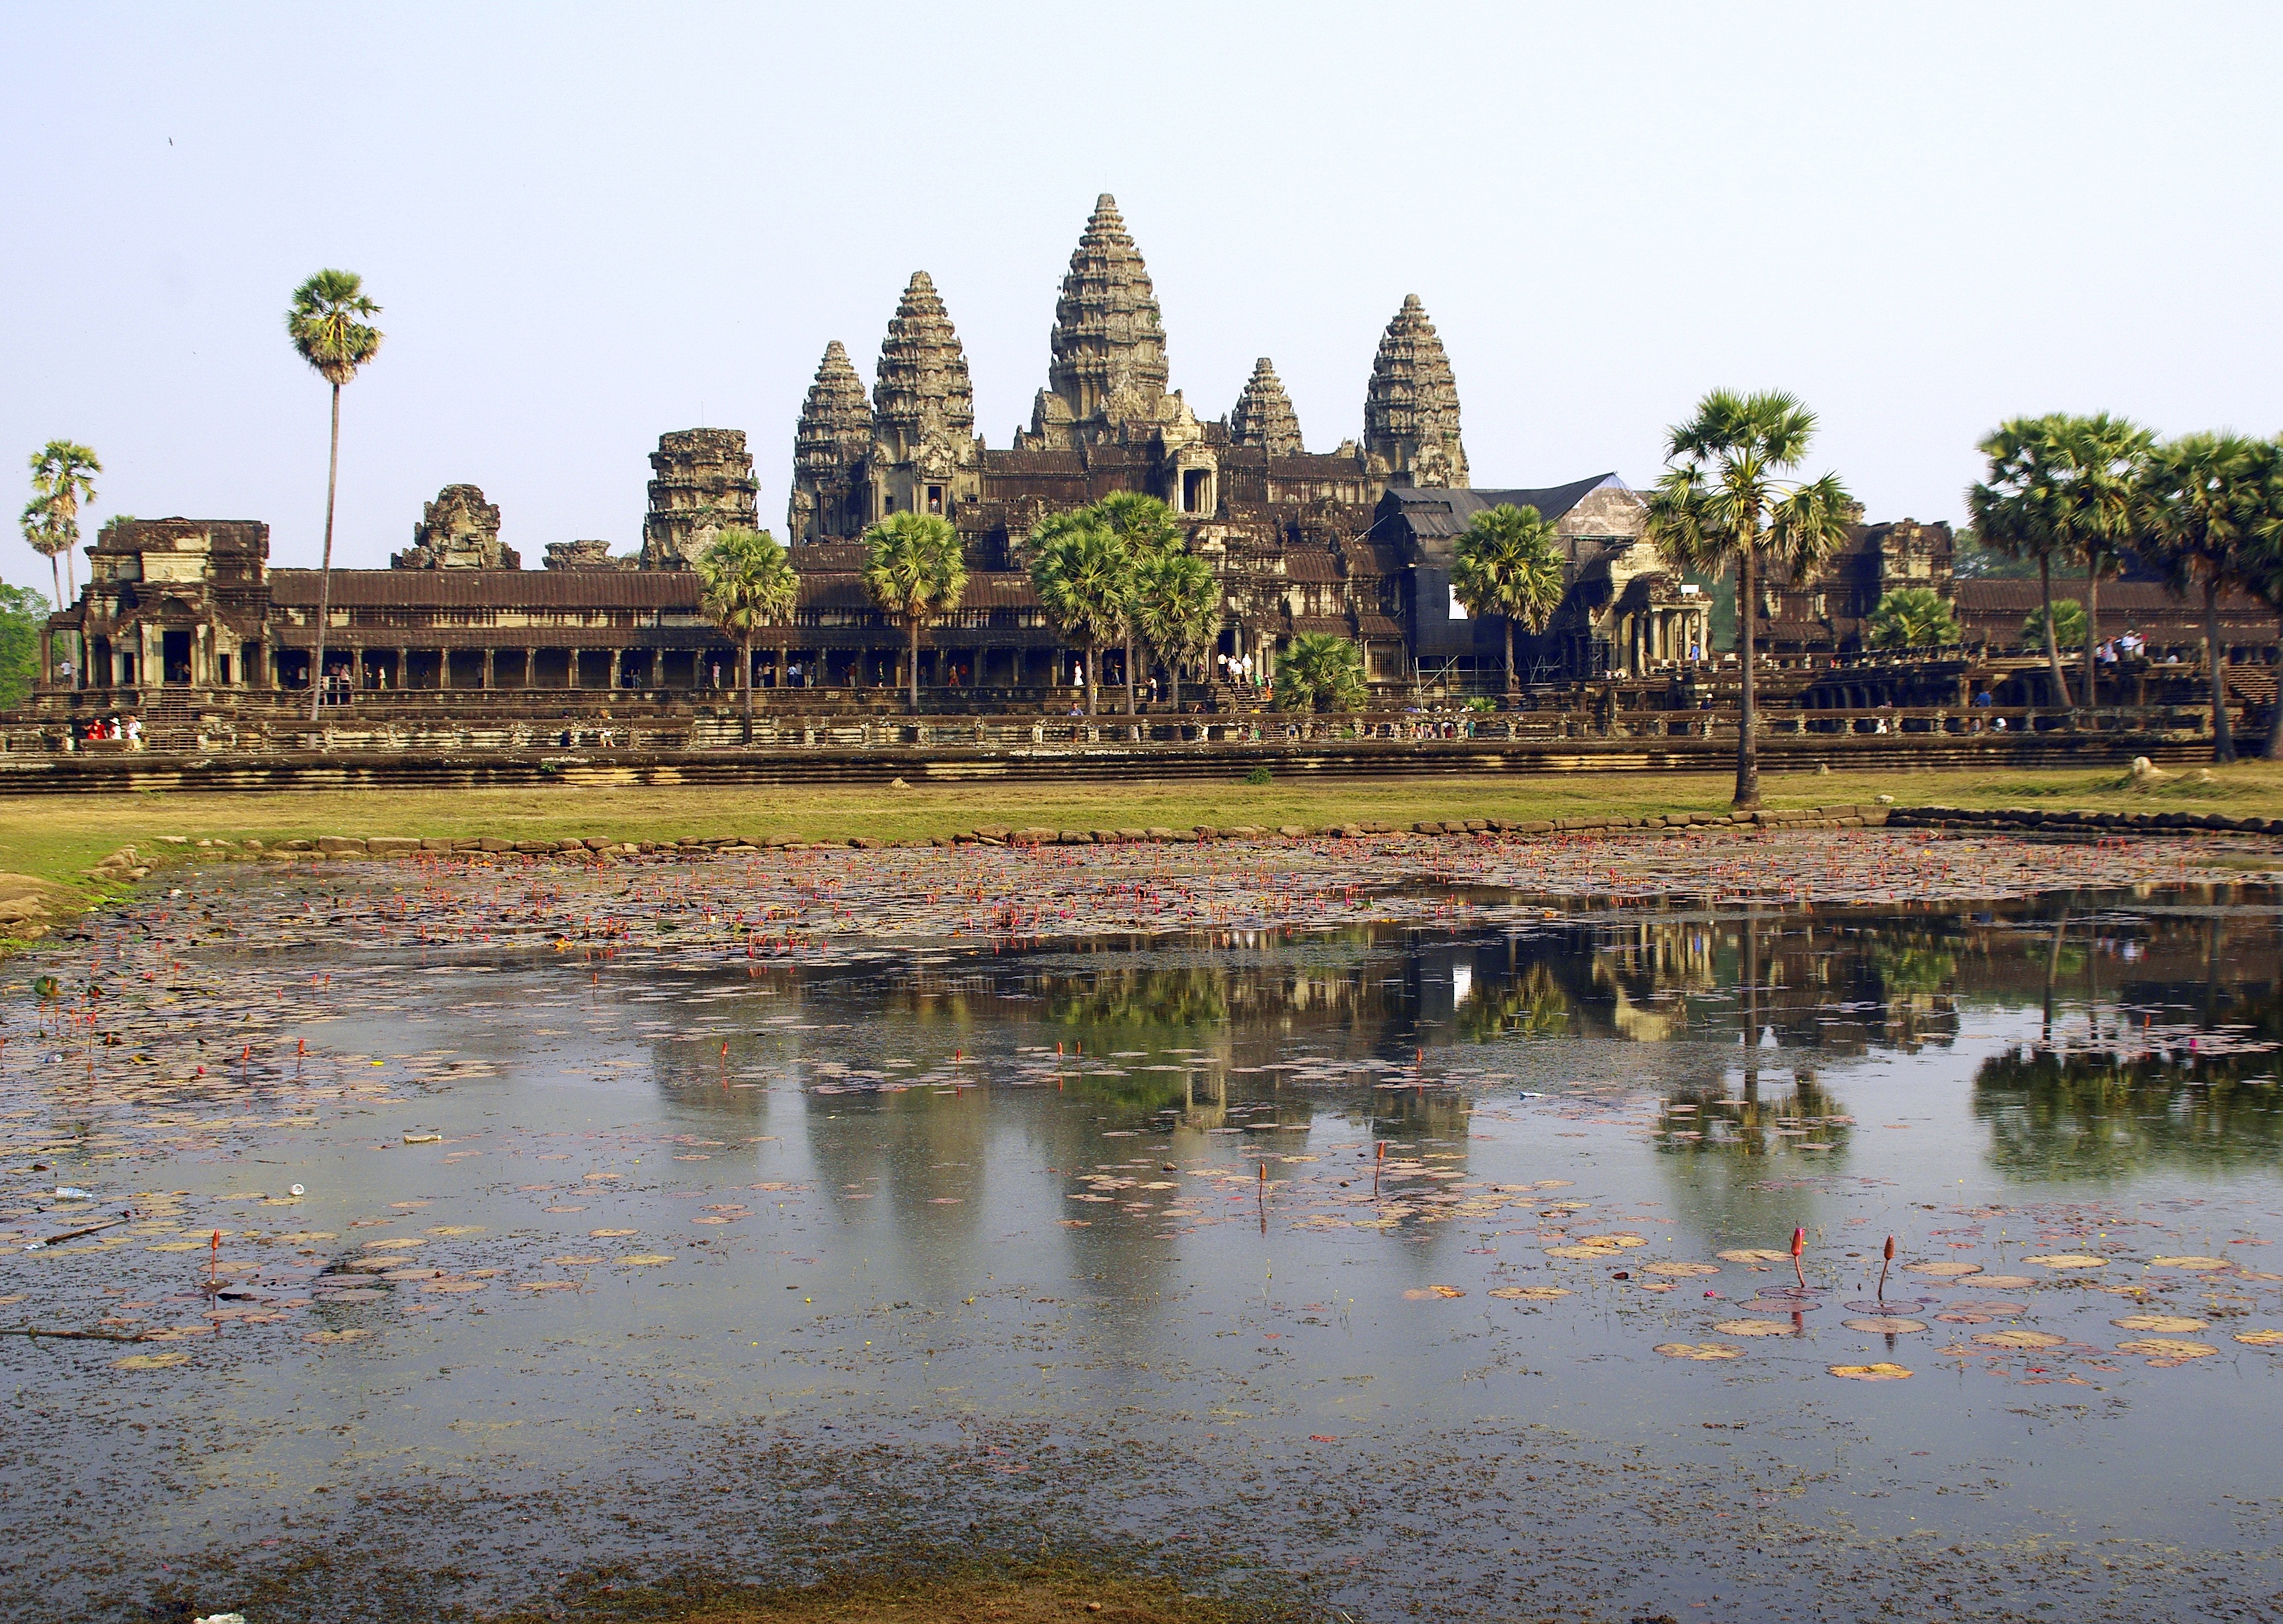
building, reflection, religion, place of worship, temple, cambodia, angkor wat, wat, angkor, hindu temple, historic site, refelets